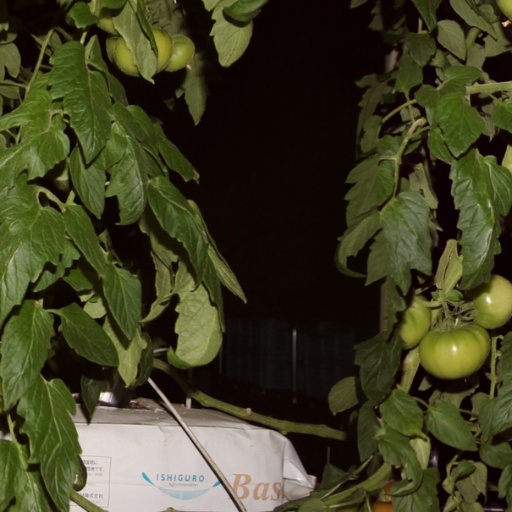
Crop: tomato